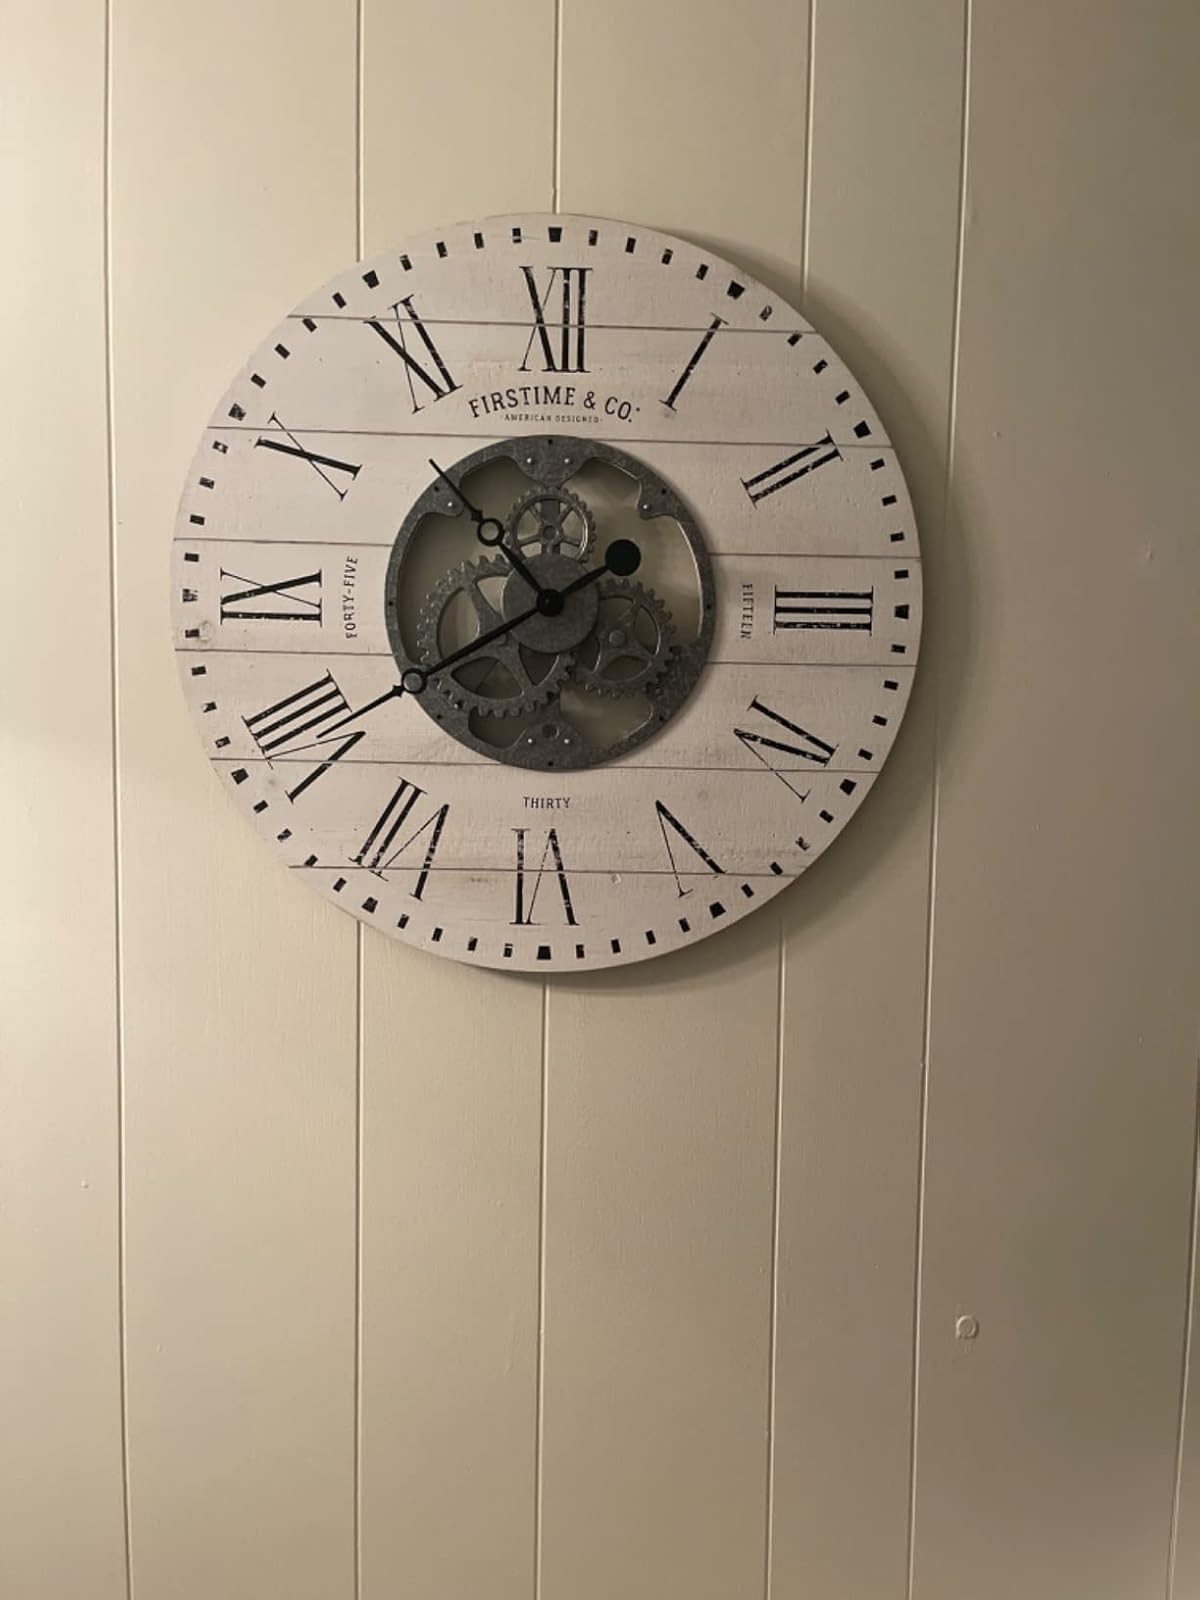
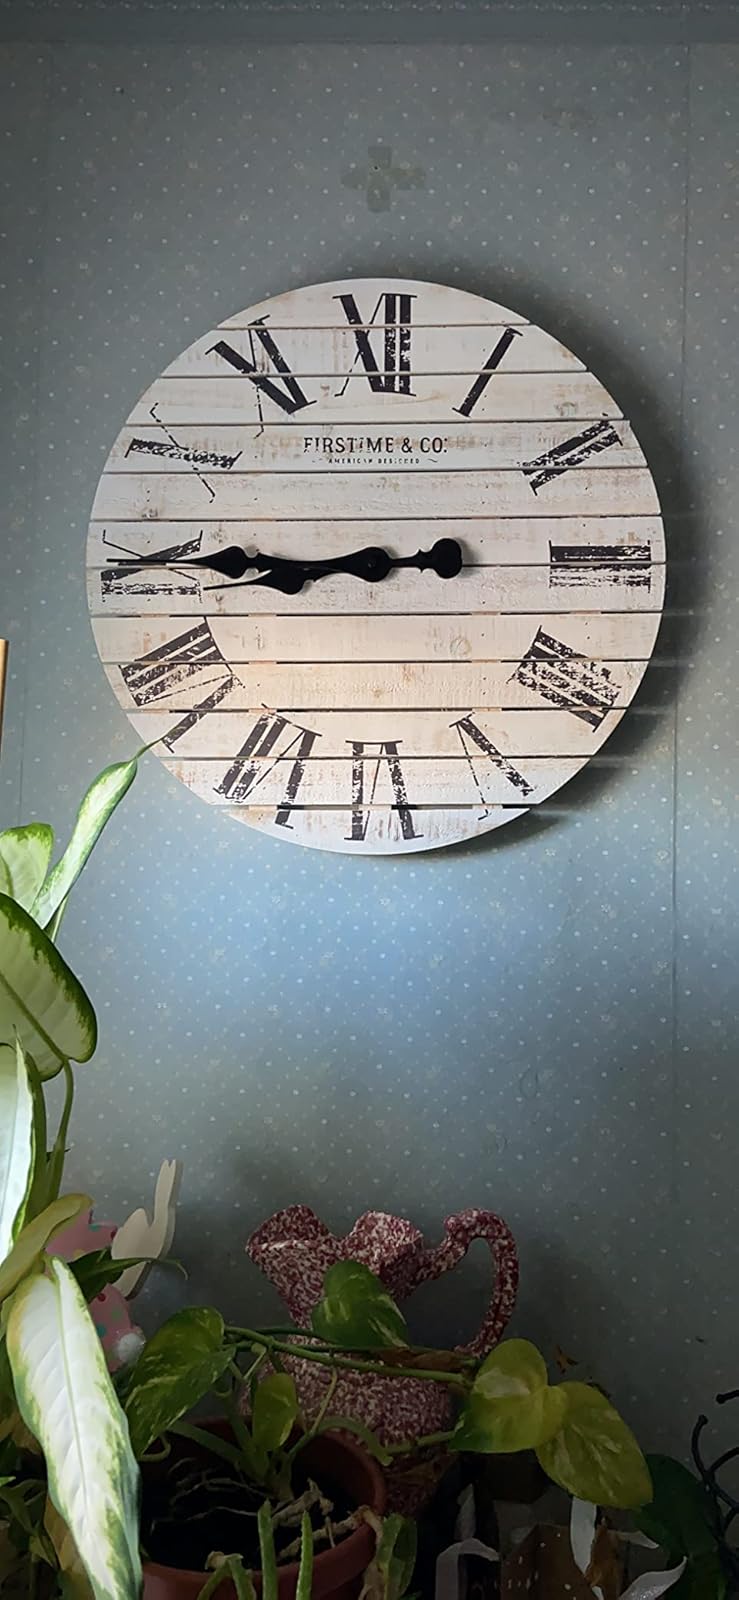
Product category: clock
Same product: no